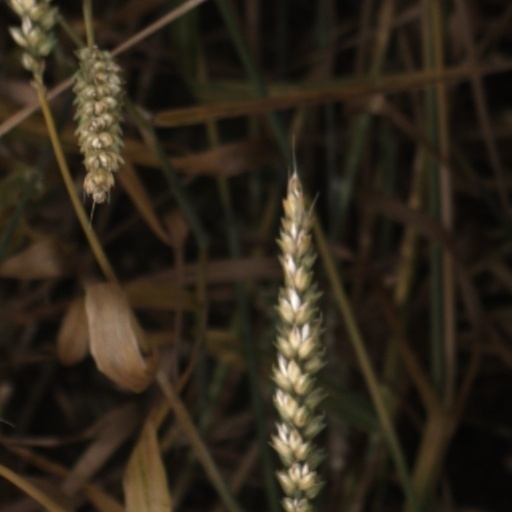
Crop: wheat